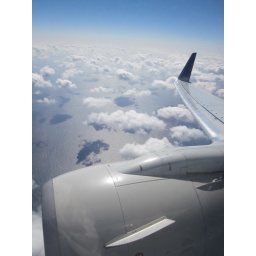
Poofy clouds over the ocean